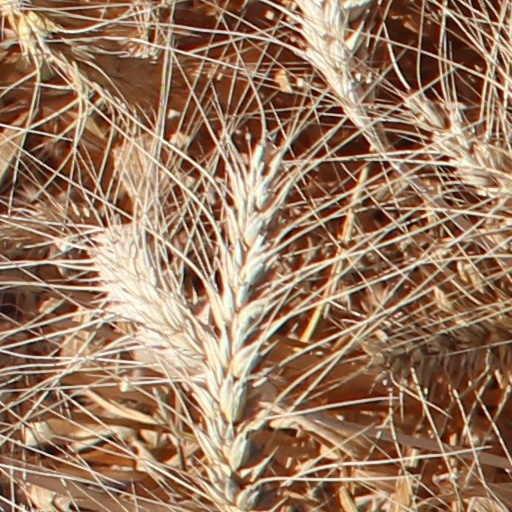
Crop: wheat